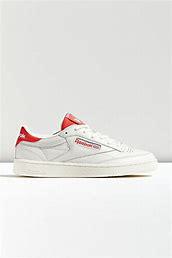
Brand: Reebok
Model: Club C 85 Mu